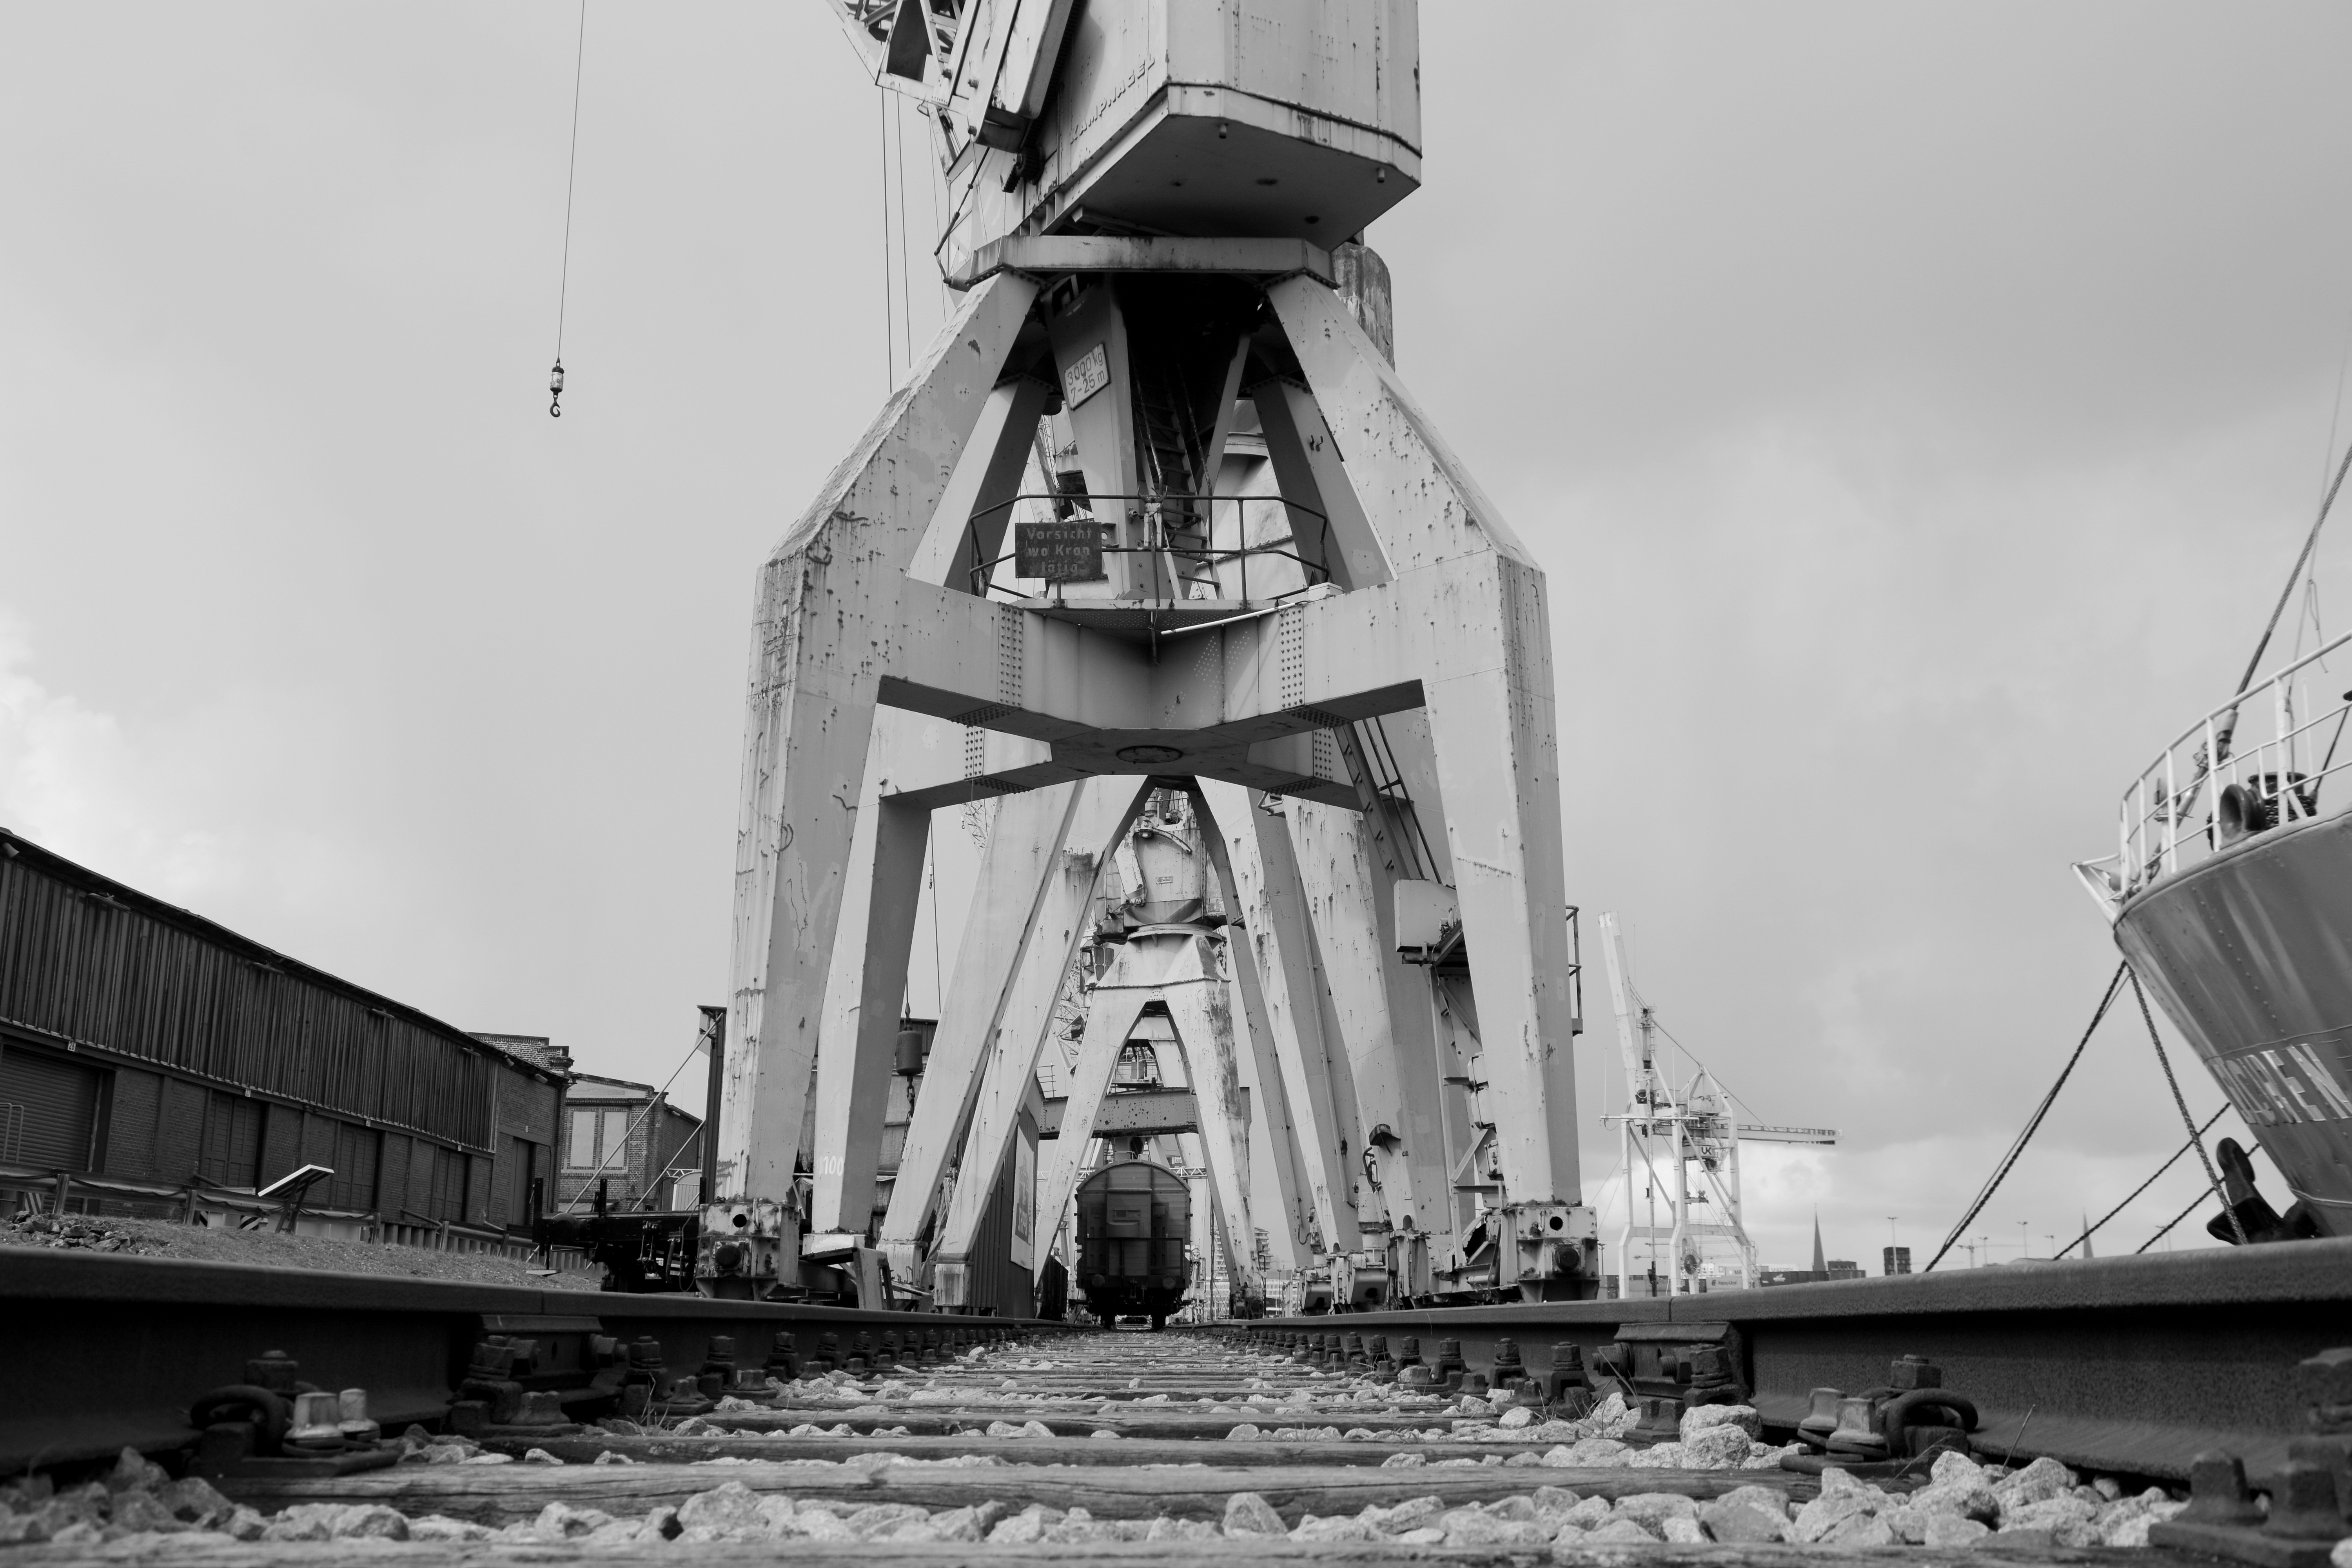
black and white, white, tower, museum, landmark, industry, port, monochrome, envelope, mill, hamburg, track bed, harbour crane, urban area, monochrome photography